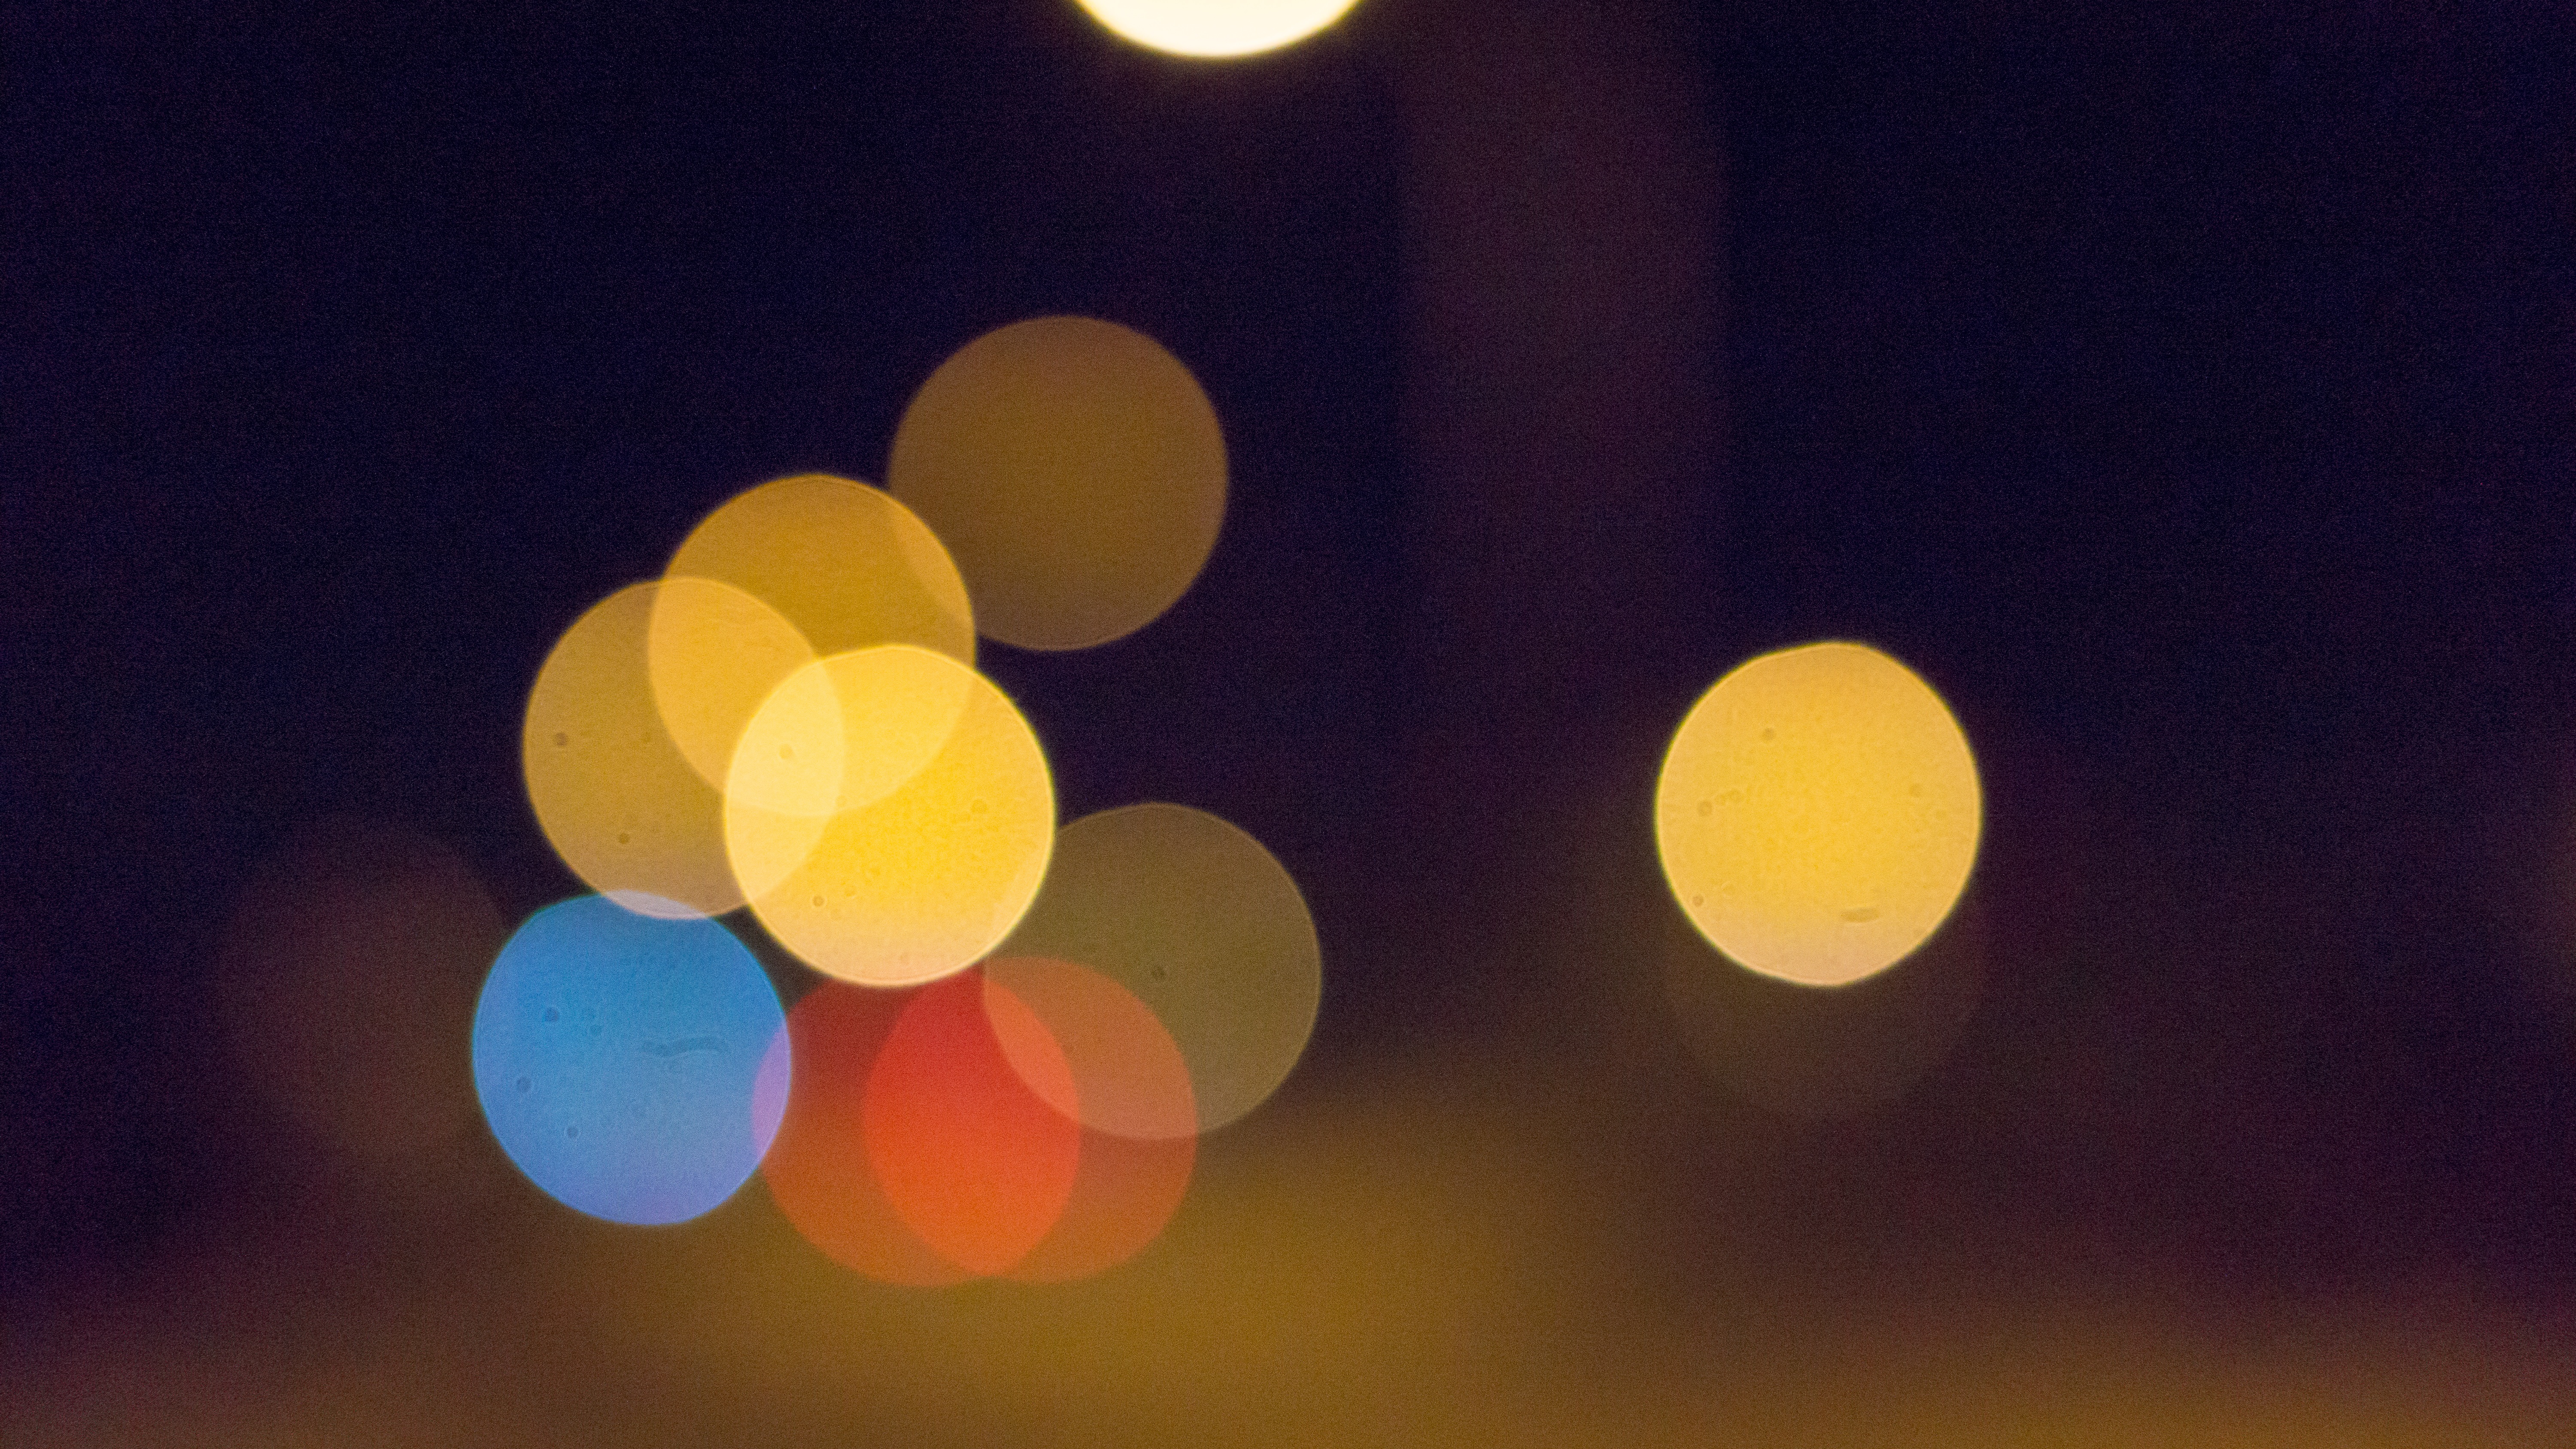
light, bokeh, blur, sun, night, warm, sunlight, love, reflection, color, balance, romantic, blue, yellow, lighting, circle, shape, charming, macro photography, astronomical object, computer wallpaper